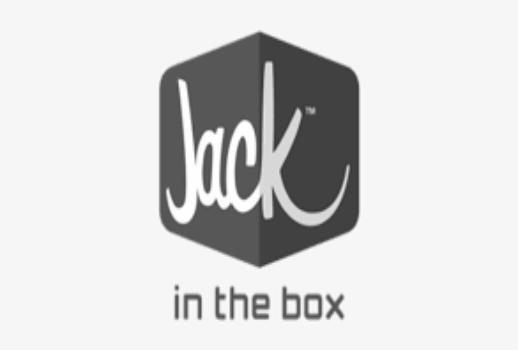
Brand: jack in the box
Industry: Food